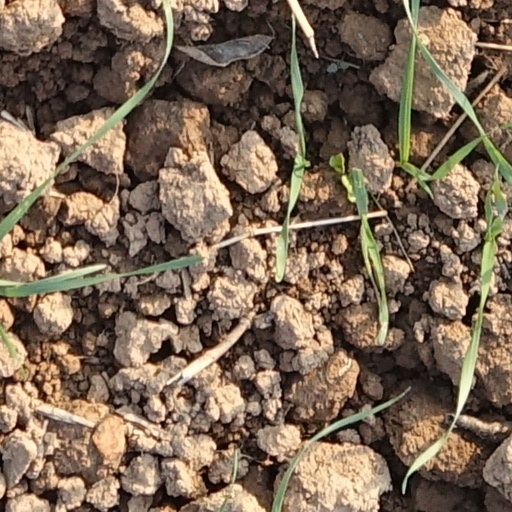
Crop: wheat